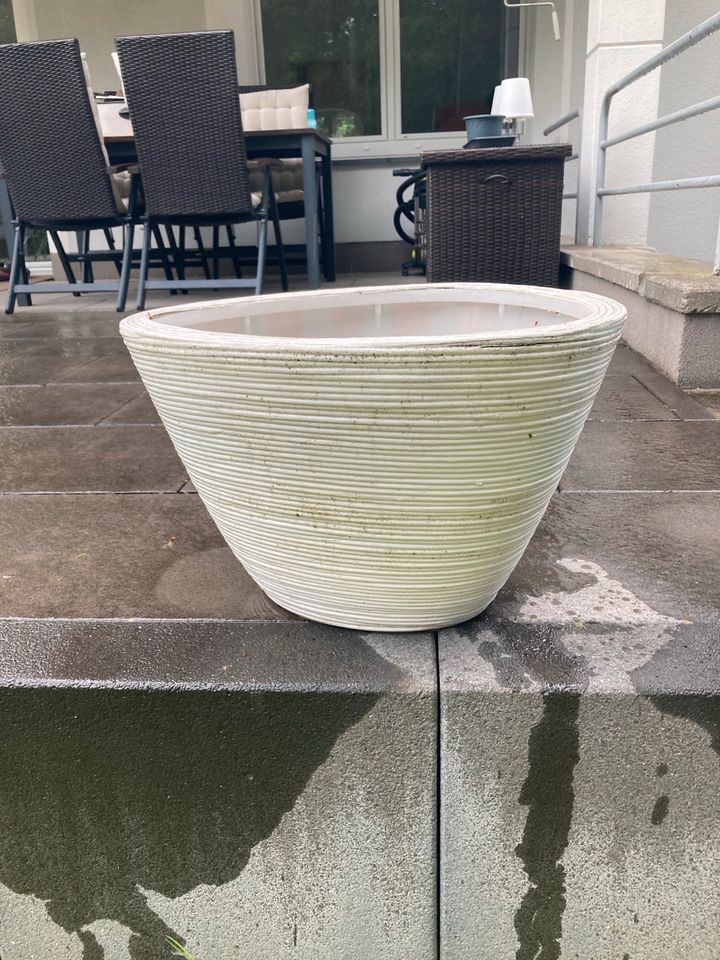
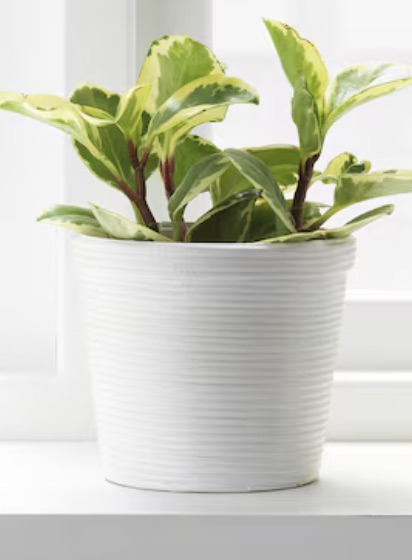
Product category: misc
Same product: yes